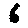
Label: 6